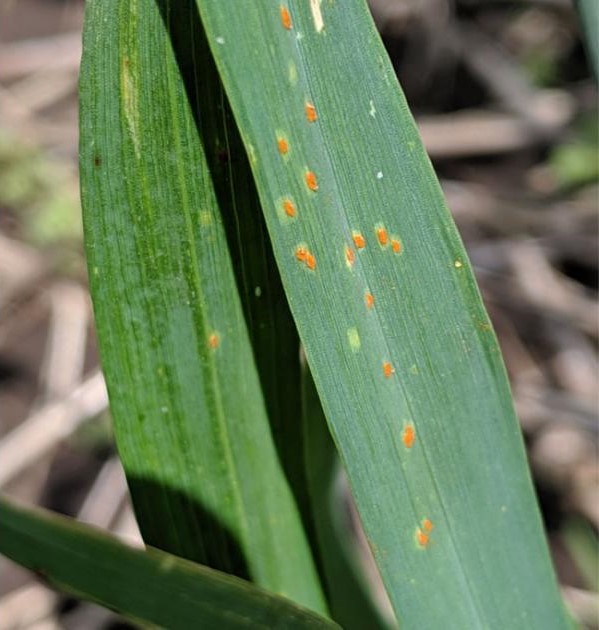
Plant: Wheat
Disease: wheat leaf rust